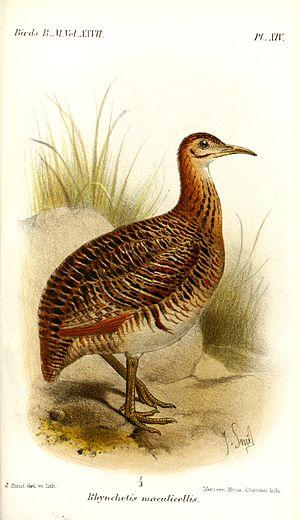
Le Tinamou huayco est une espèce d'oiseaux de la famille des Tinamidae.